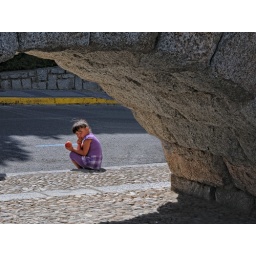
girl eating under Roman aquaduct, Segovia